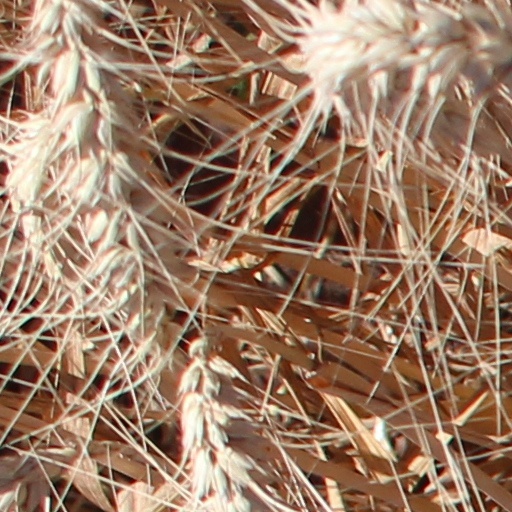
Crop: wheat